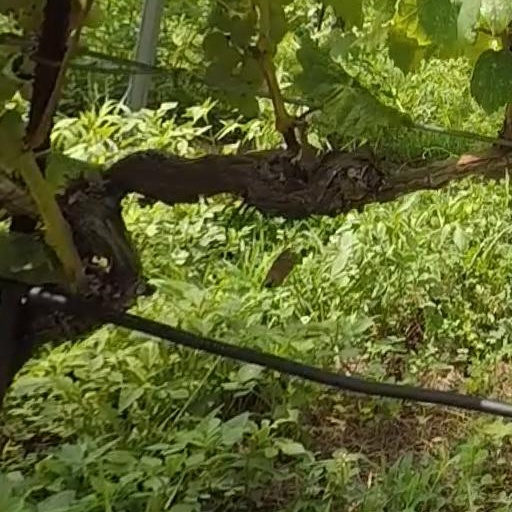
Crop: grape